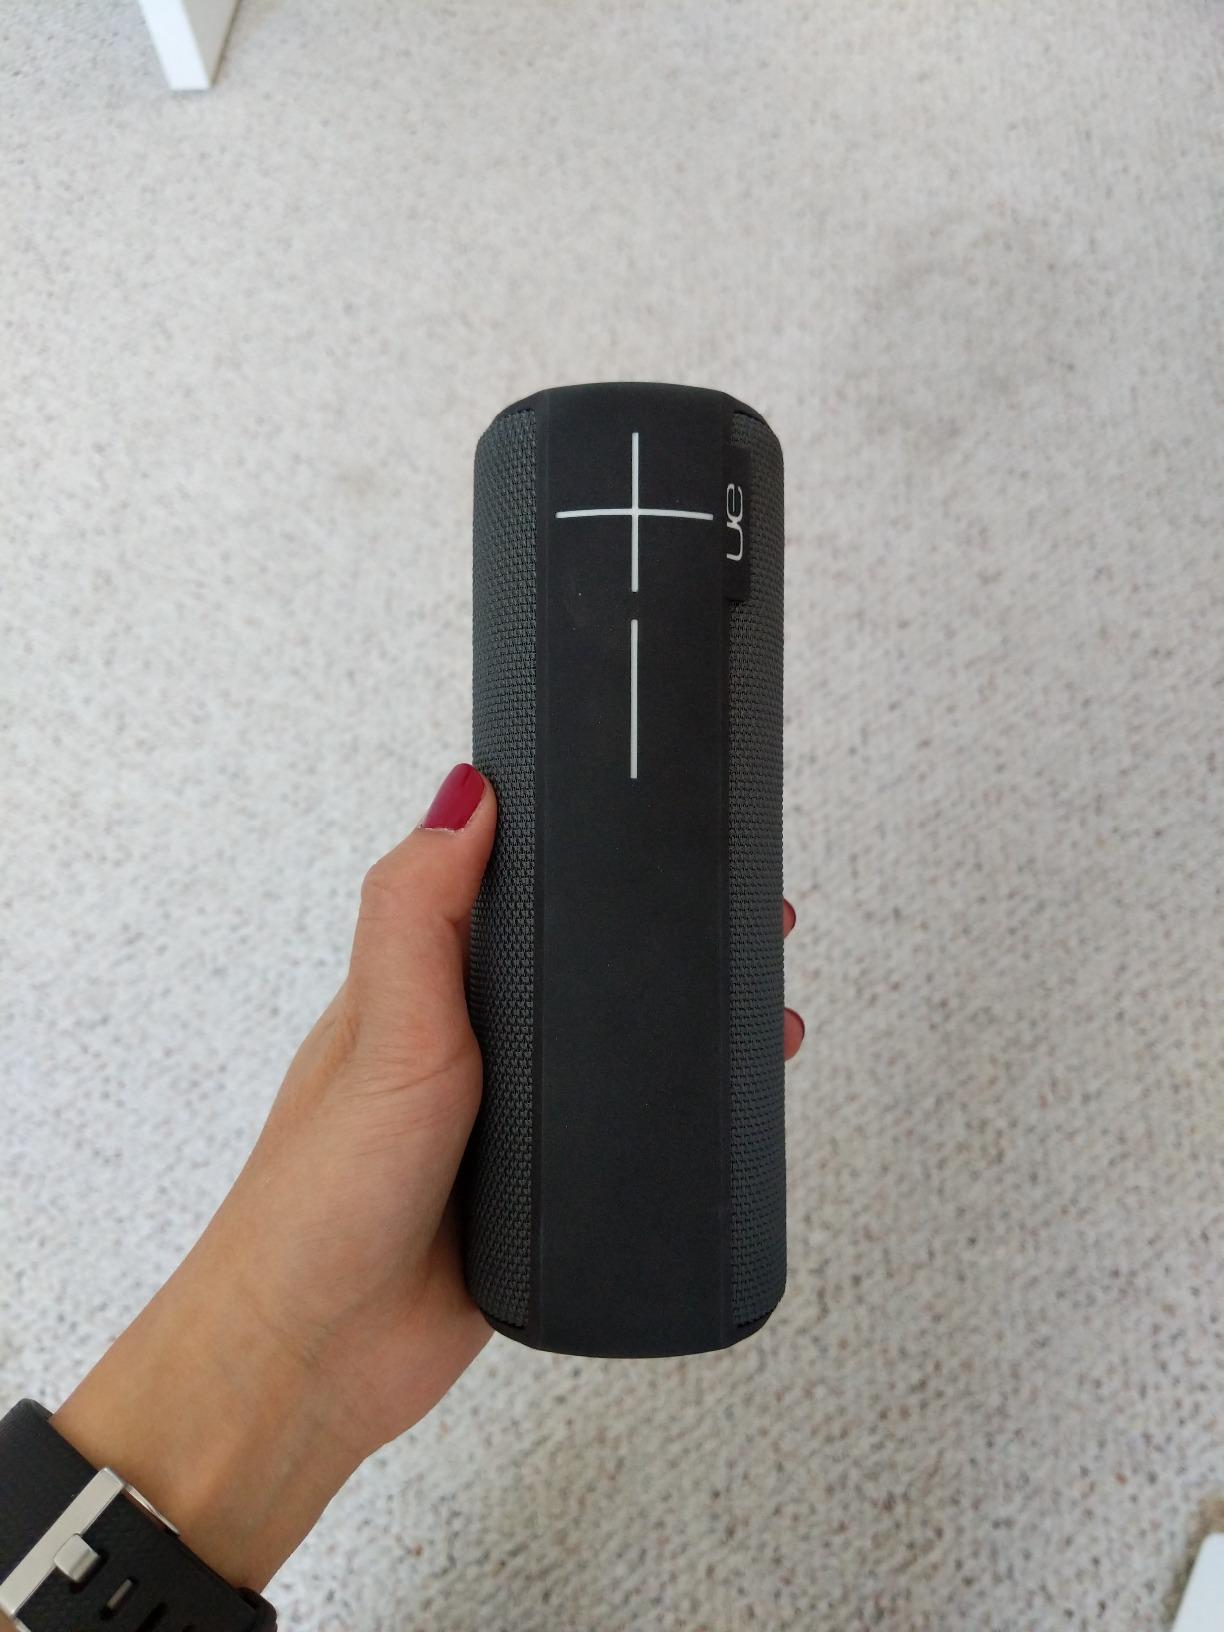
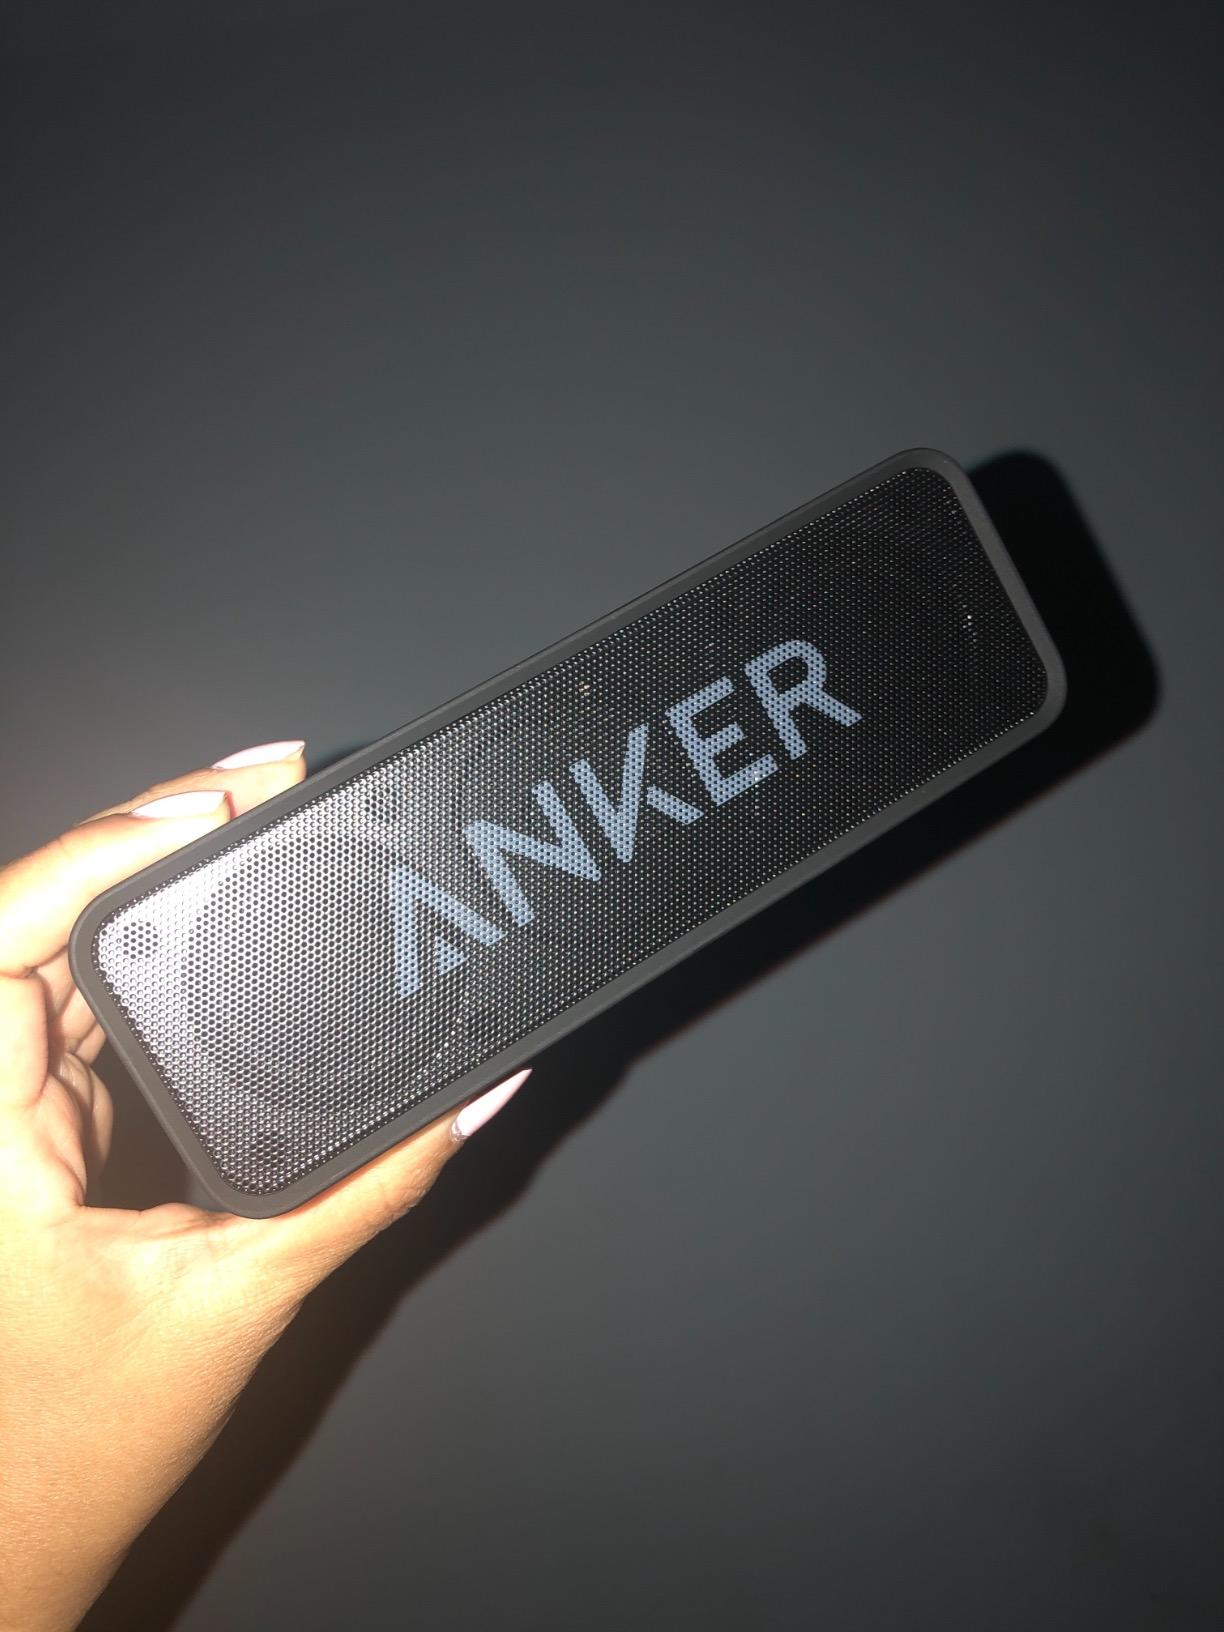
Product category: speaker
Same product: no